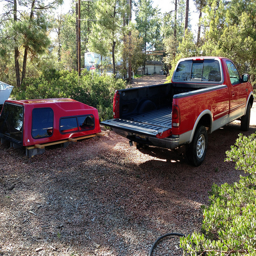
a red truck with the camper shell laying beside it
a red track packed at the path with no loads
A shiny red pick up truck with its camper shell on the ground
A RED PICKUP TRUCK HAS A MATCHING CAMPER SHELL ON THE GROUND BESIDE IT
A red pick up truck and camper shell are parked on a gravel road.